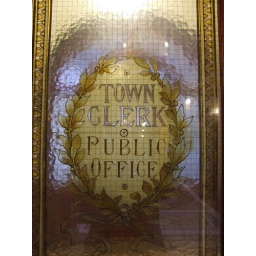
I loved the old decorated glass panels in some of the office doors